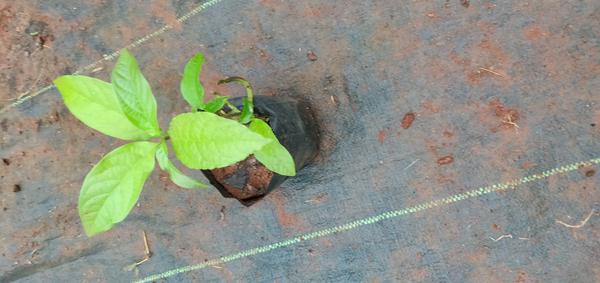
Plant: Avacado